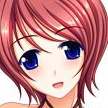
Portrait style: Anime Portrait